Eberhard Panitz

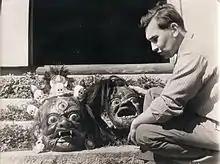
Panitz in front of a monastery on a study tour in Mongolia in 1966

Panitz was born in Dresden, the son of a tram conductor and a saleswoman. He grew up in Dresden-Trachau. He attended the , completing with the Abitur in 1950. After working in a youth brigade building the Cranzahl Dam, he studied pedagogy and German studies at the University of Leipzig until 1953. He worked as a literary editor for both the and the in Halle. He joined the Deutscher Schriftstellerverband in 1958, remaining a member until it was dissolved in 1990. He belonged to its executive board, and was vice president of its Berlin section.